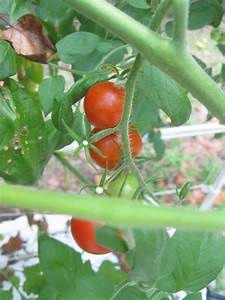
Label: tomato